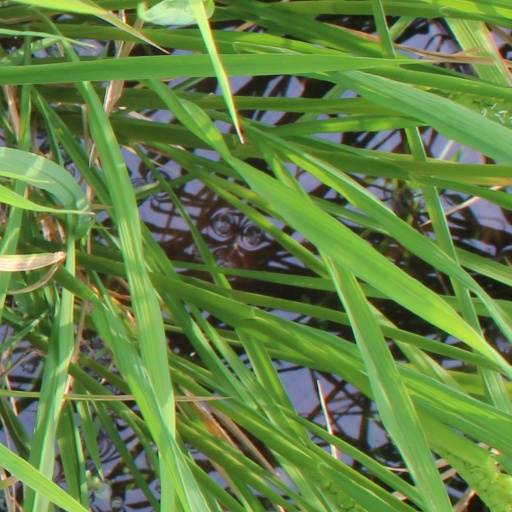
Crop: rice